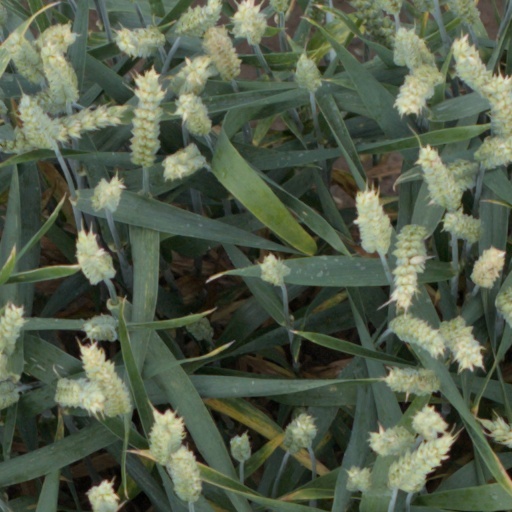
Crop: wheat